Yaroslav Dashkevych

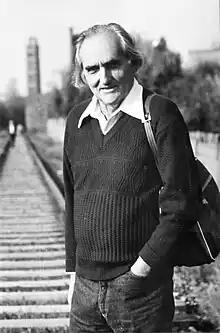
in Lviv (late 1980s)

Yaroslav Dashkevych (1926–2010) was a Ukrainian historian, archaeographer, armenologist. He wrote over 1700 scientific and publicist works. Dashkevych was a representative of Hrushevsky school of history and a victim of Stalinist terror. He was a Doctor of Historical Sciences.